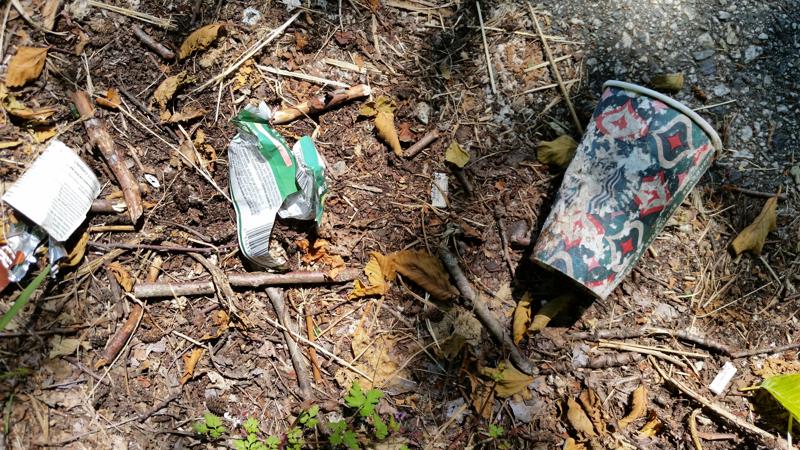
Waste category: trash